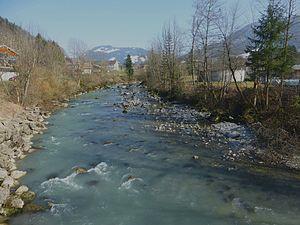
La Bolgenach est une rivière allemande puis autrichienne d'une longueur de 29 km qui coule en Bavière puis au Vorarlberg. Elle est un affluent de la Weißach et donc un sous-affluent du Rhin.